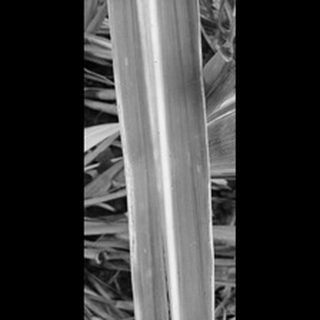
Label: sugarcane_yellow_leaf_disease